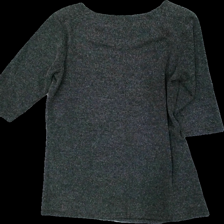
View: back
Type: Top
Category: Ladies
Brand: Soya/Soyaconcept
Colors: Grey
Material: 15% cotton 85% polyester
Cut: Regular
Size: L
Season: All
Damage location: top center
Damage 2 location: top center
Price range: 50-100
Recommended usage: Reuse
Description: grå tröja med trekvartsärmar